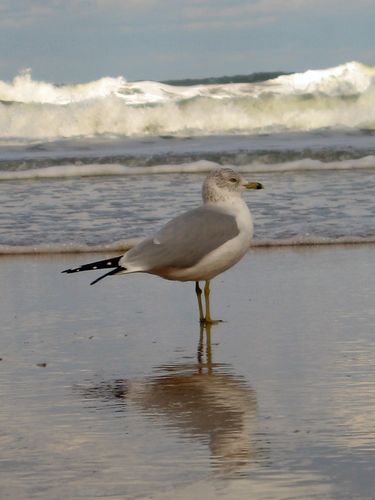
a medium sized bird with a white belly and chest, gray wings with white secondary feathers, and a small white head compared to its' body.
the bird has a white belly with gray wings and striped gray head.
this is a white bird with a grey wing and a yellow beak.
this bird has a white belly and chest with light gray wings and black rectrices.
this bird is grey and white in color with a curved beak, and white eye rings.
this bird has wings that are grey and has a white belly
this bird has wings that are gray and has a white belly
this bird is grey with white and has a long, pointy beak.
this bird has wings that are grey and has a white belly
this bird has wings that are grey and has a white body
Species: Ring Billed Gull